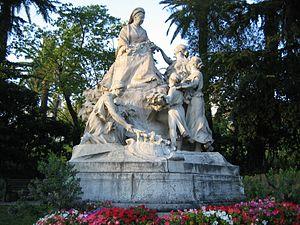
Monument à la reine Victoria dans le quartier de Cimiez à Nice (France).
Victoria fut reine du Royaume-Uni de Grande-Bretagne et d'Irlande du 20 juin 1837 jusqu'à sa mort. À partir du 1ᵉʳ juillet 1867, elle fut également reine du Canada, ainsi qu'impératrice des Indes à compter du 1ᵉʳ mai 1876, puis enfin reine d'Australie le 1ᵉʳ janvier 1901.
Le monument à la reine Victoria, dans le quartier de Cimiez à Nice, a été érigé en 1912 par le sculpteur Louis Maubert pour rendre hommage à la souveraine, qui a fréquemment hiverné à Nice de 1887 à 1899 et contribué à la réputation de Cimiez. Il est situé à l'angle du boulevard de Cimiez et de l'avenue de la reine Victoria, et est inscrit aux monuments historiques depuis le 6 juillet 1992.
Louis Maubert, né à Paris le 18 mai 1875 et mort à Paris le 25 mars 1949, est un sculpteur français.
L'Excelsior Régina Palace est le nom donné à un hôtel de luxe de Nice entre 1897 et 1935. Il est situé sur la colline de Cimiez sur le boulevard du même nom, et a été reconverti dans les années 1930 en immeuble d'habitation.